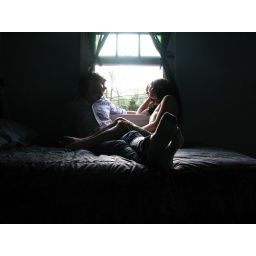
Today we tramped around in a field of flowers, and I got curtains finally. &lt;b&gt;Explored! 100&lt;/b&gt;